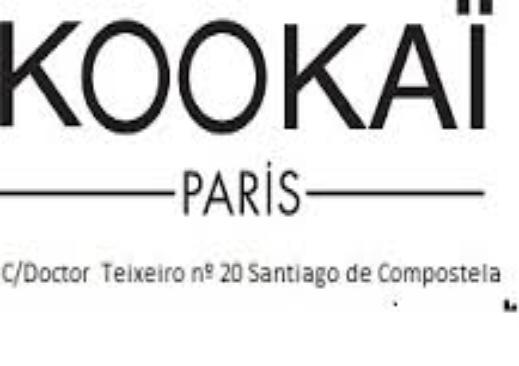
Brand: Kookai
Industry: Clothes